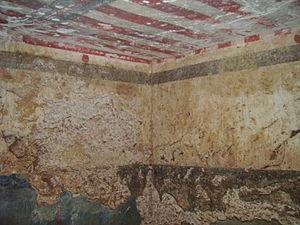
Durant l'Antiquité, les Messapiens ou Messapes étaient les habitants de la péninsule du Salento et du flanc méridional du massif des Murges. Leur territoire constituait l'arrière-pays d'une des principales colonies de Grande Grèce, Tarente, port de la mer Ionienne qui a été le centre du pythagorisme. Leur capitale était Bréntion, littéralement tête de cerf en illyrien, latinisée en Brundǐsǐum, l'actuelle Brindes, port de l'Adriatique. Ils se distinguaient par une langue aujourd'hui disparue, le messapien.